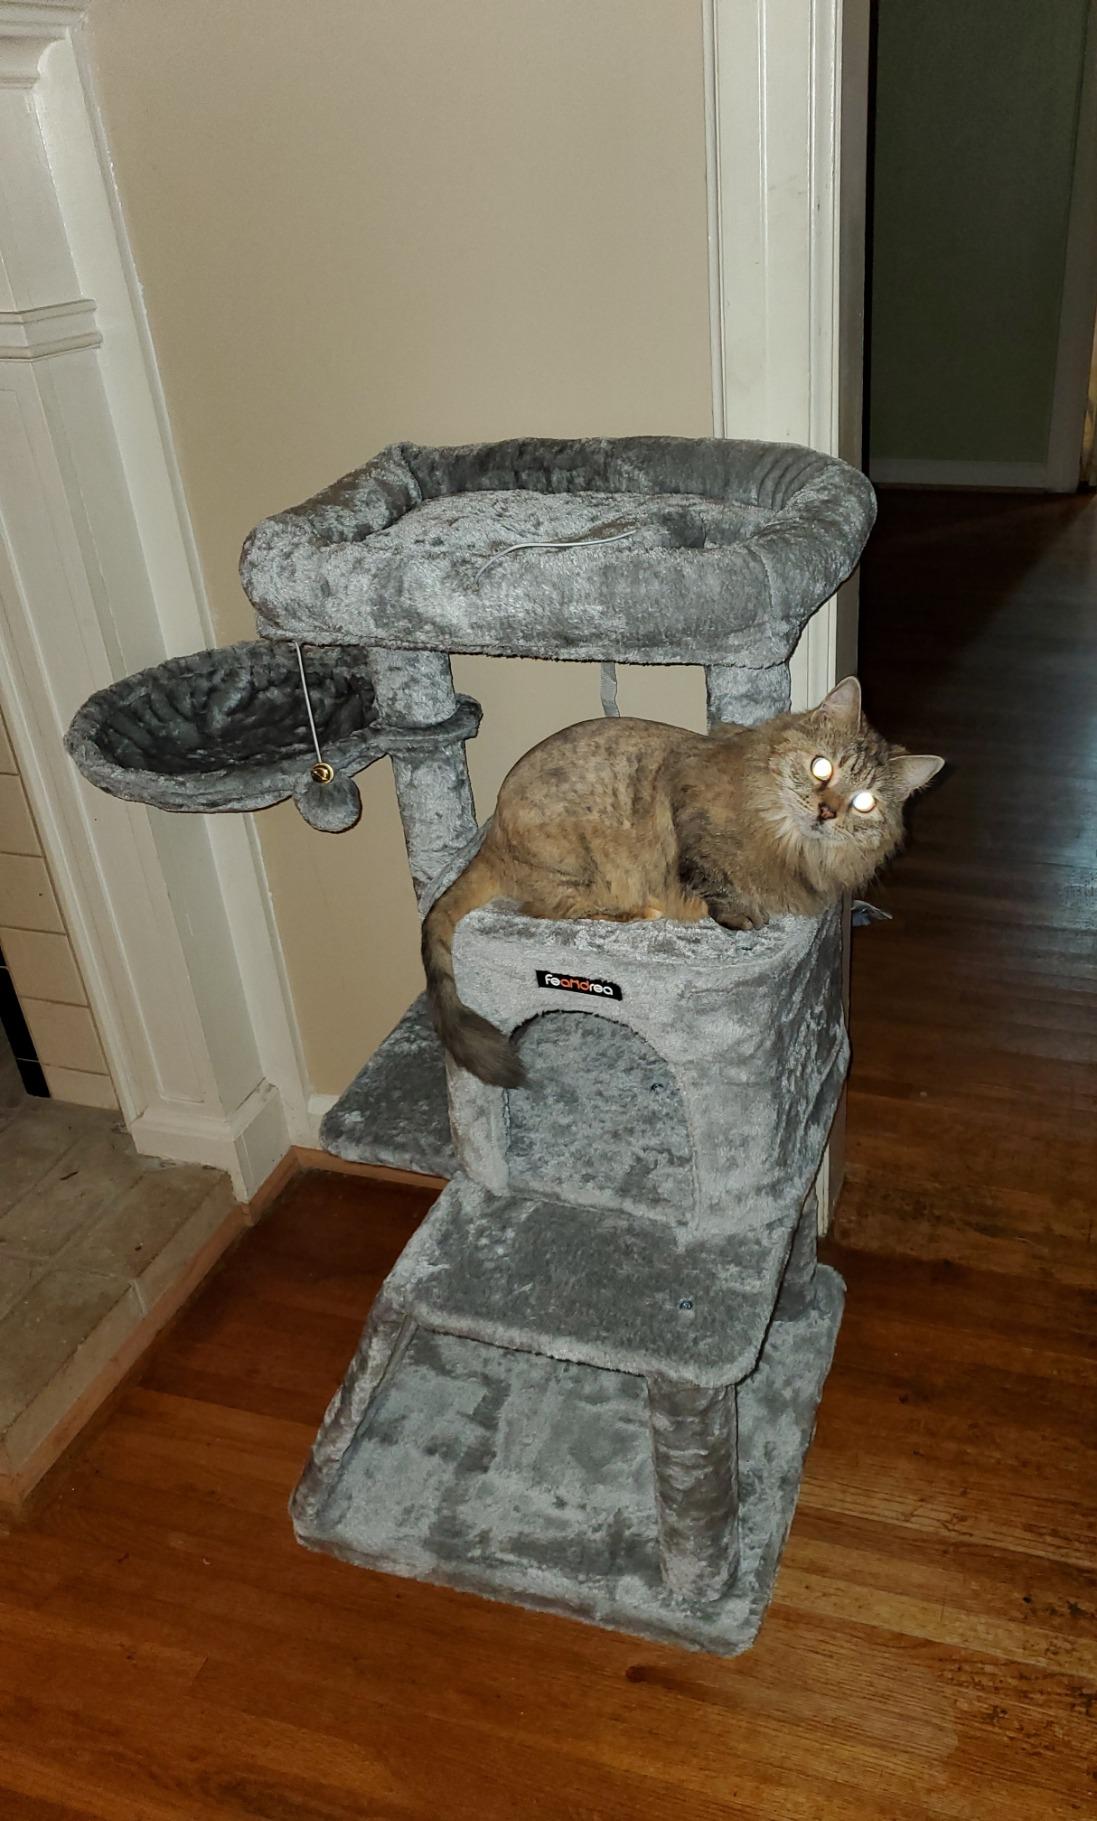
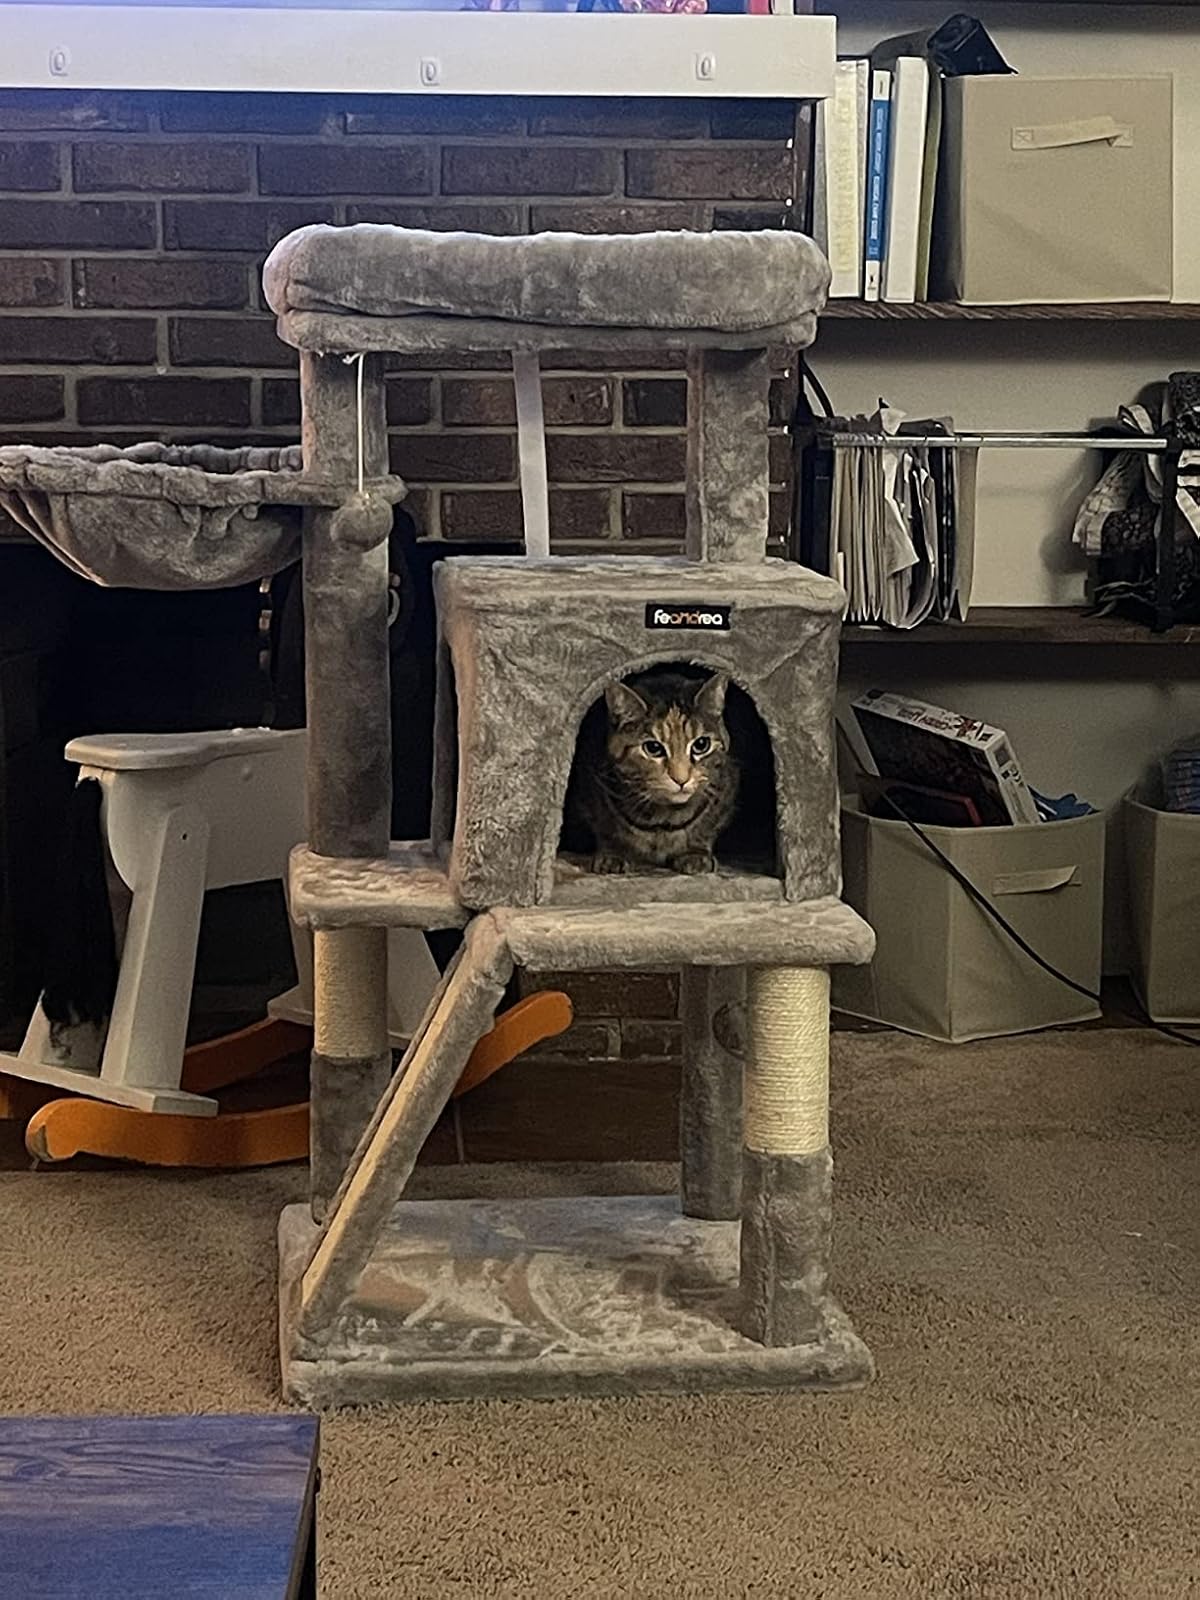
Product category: items_cat tree
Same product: yes